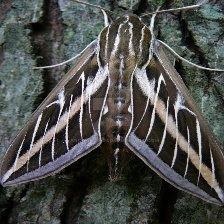
Species: WHITE LINED SPHINX MOTH